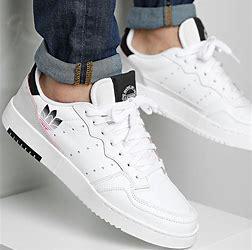
Brand: Adidas
Model: Supercourt